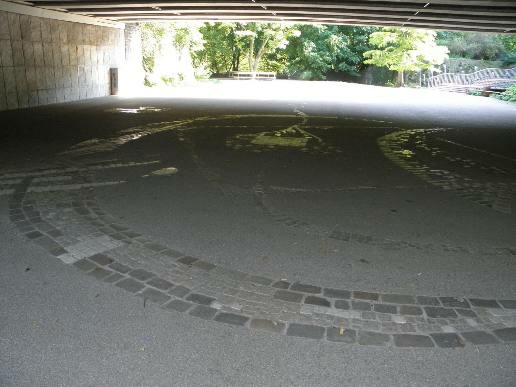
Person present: No